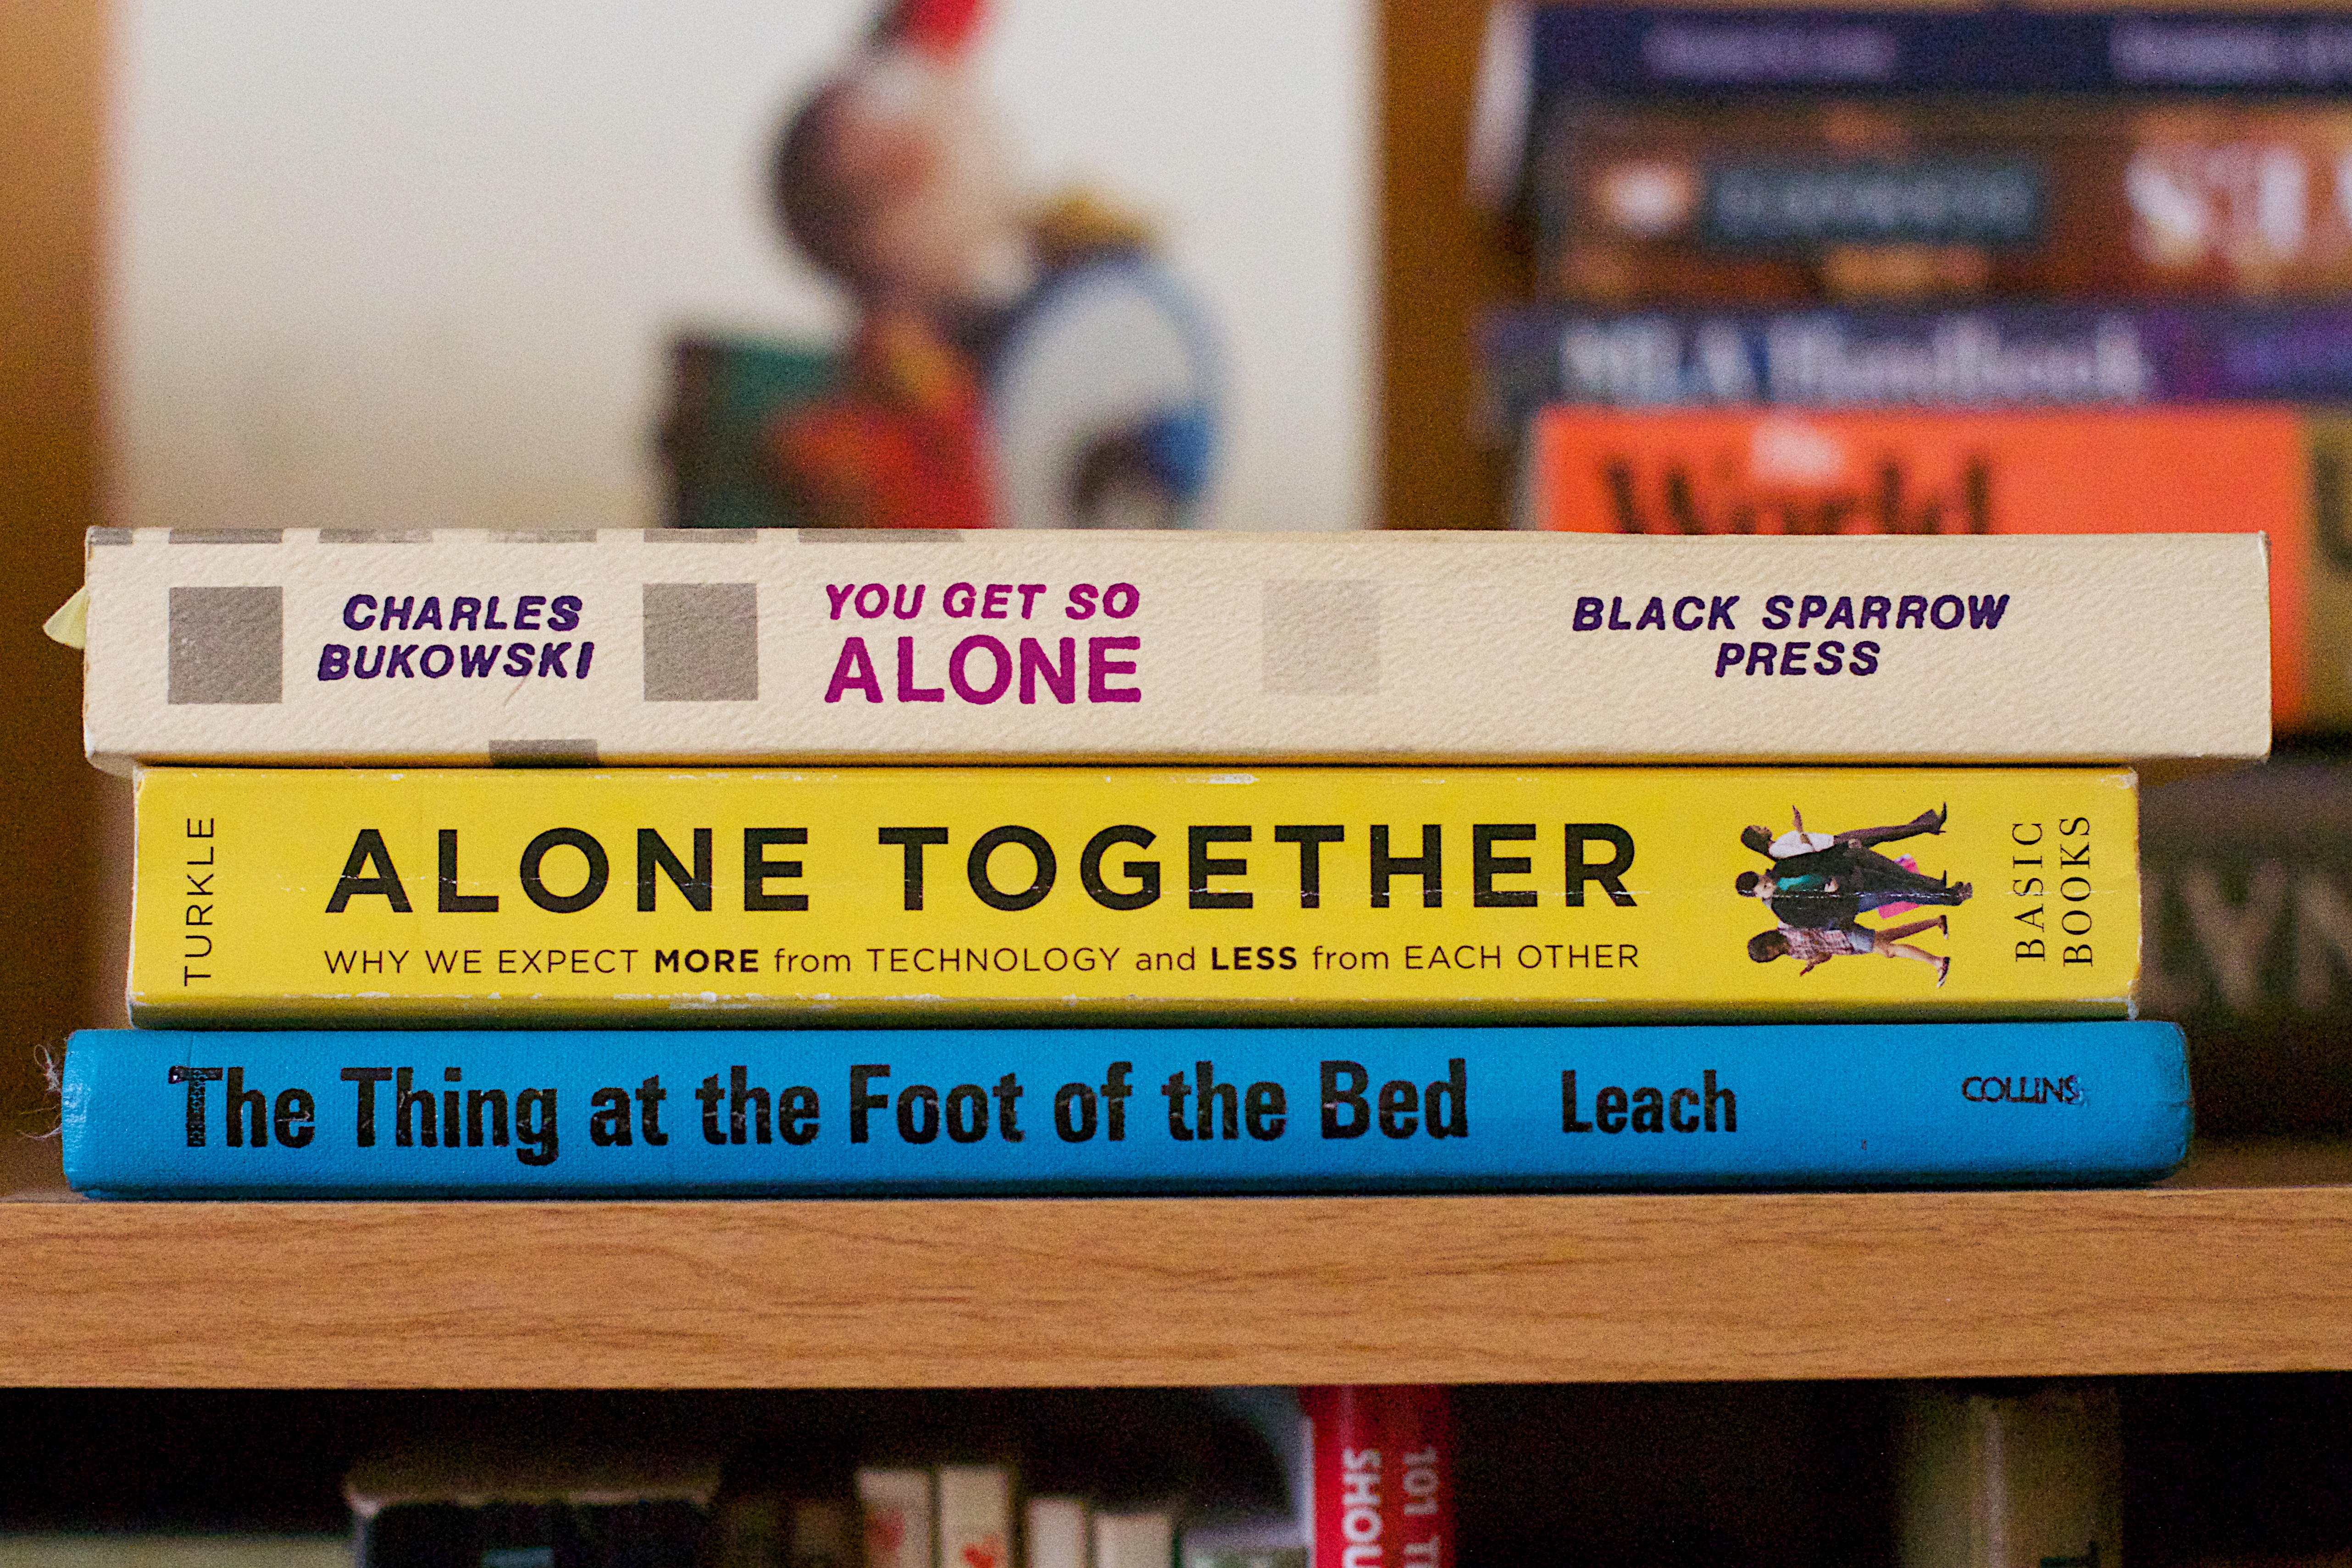
book, color, learning